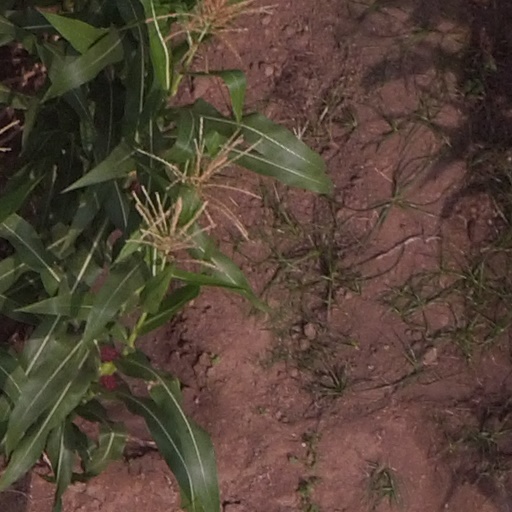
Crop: maize; corn